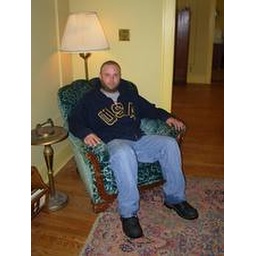
Steven is sitting in the chair at the house in Christmas Story,the movie. You know the kid that wanted a BB gun!lol